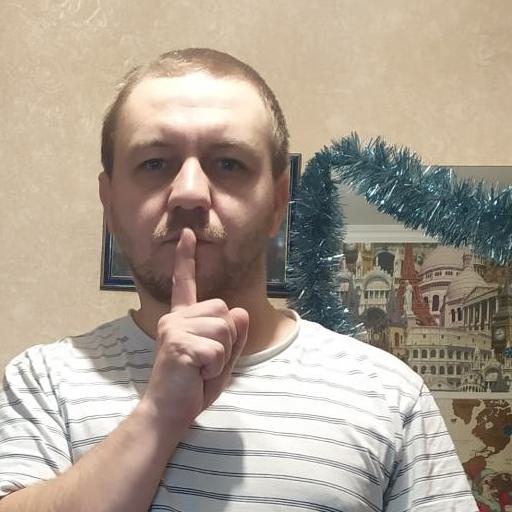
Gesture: mute